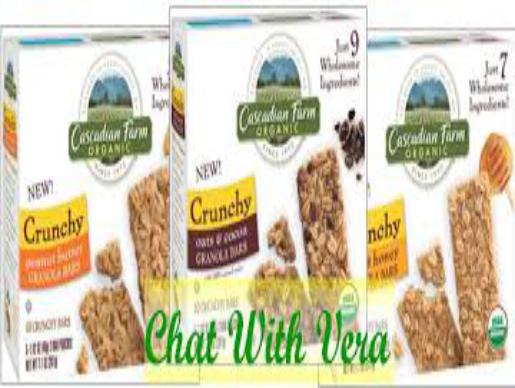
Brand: Cascadian Farm
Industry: Food